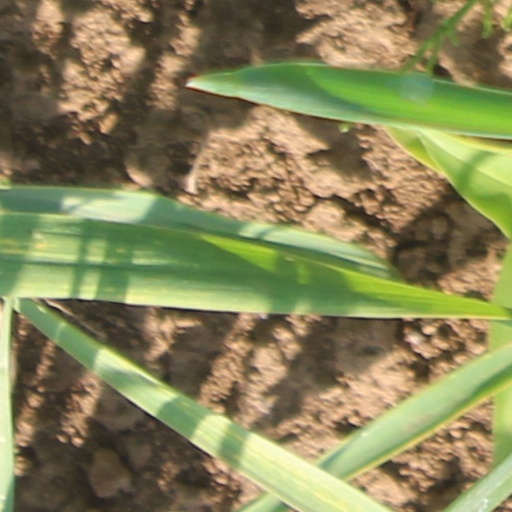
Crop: wheat